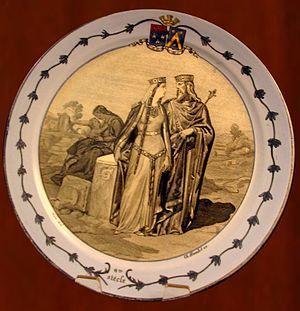
Assiette plate en faïence à décor historique imprimé et peint, signée Charles Hamlet, Creil-Montereau, 1876-1884. Musée Gallet-Juillet. Creil, France.